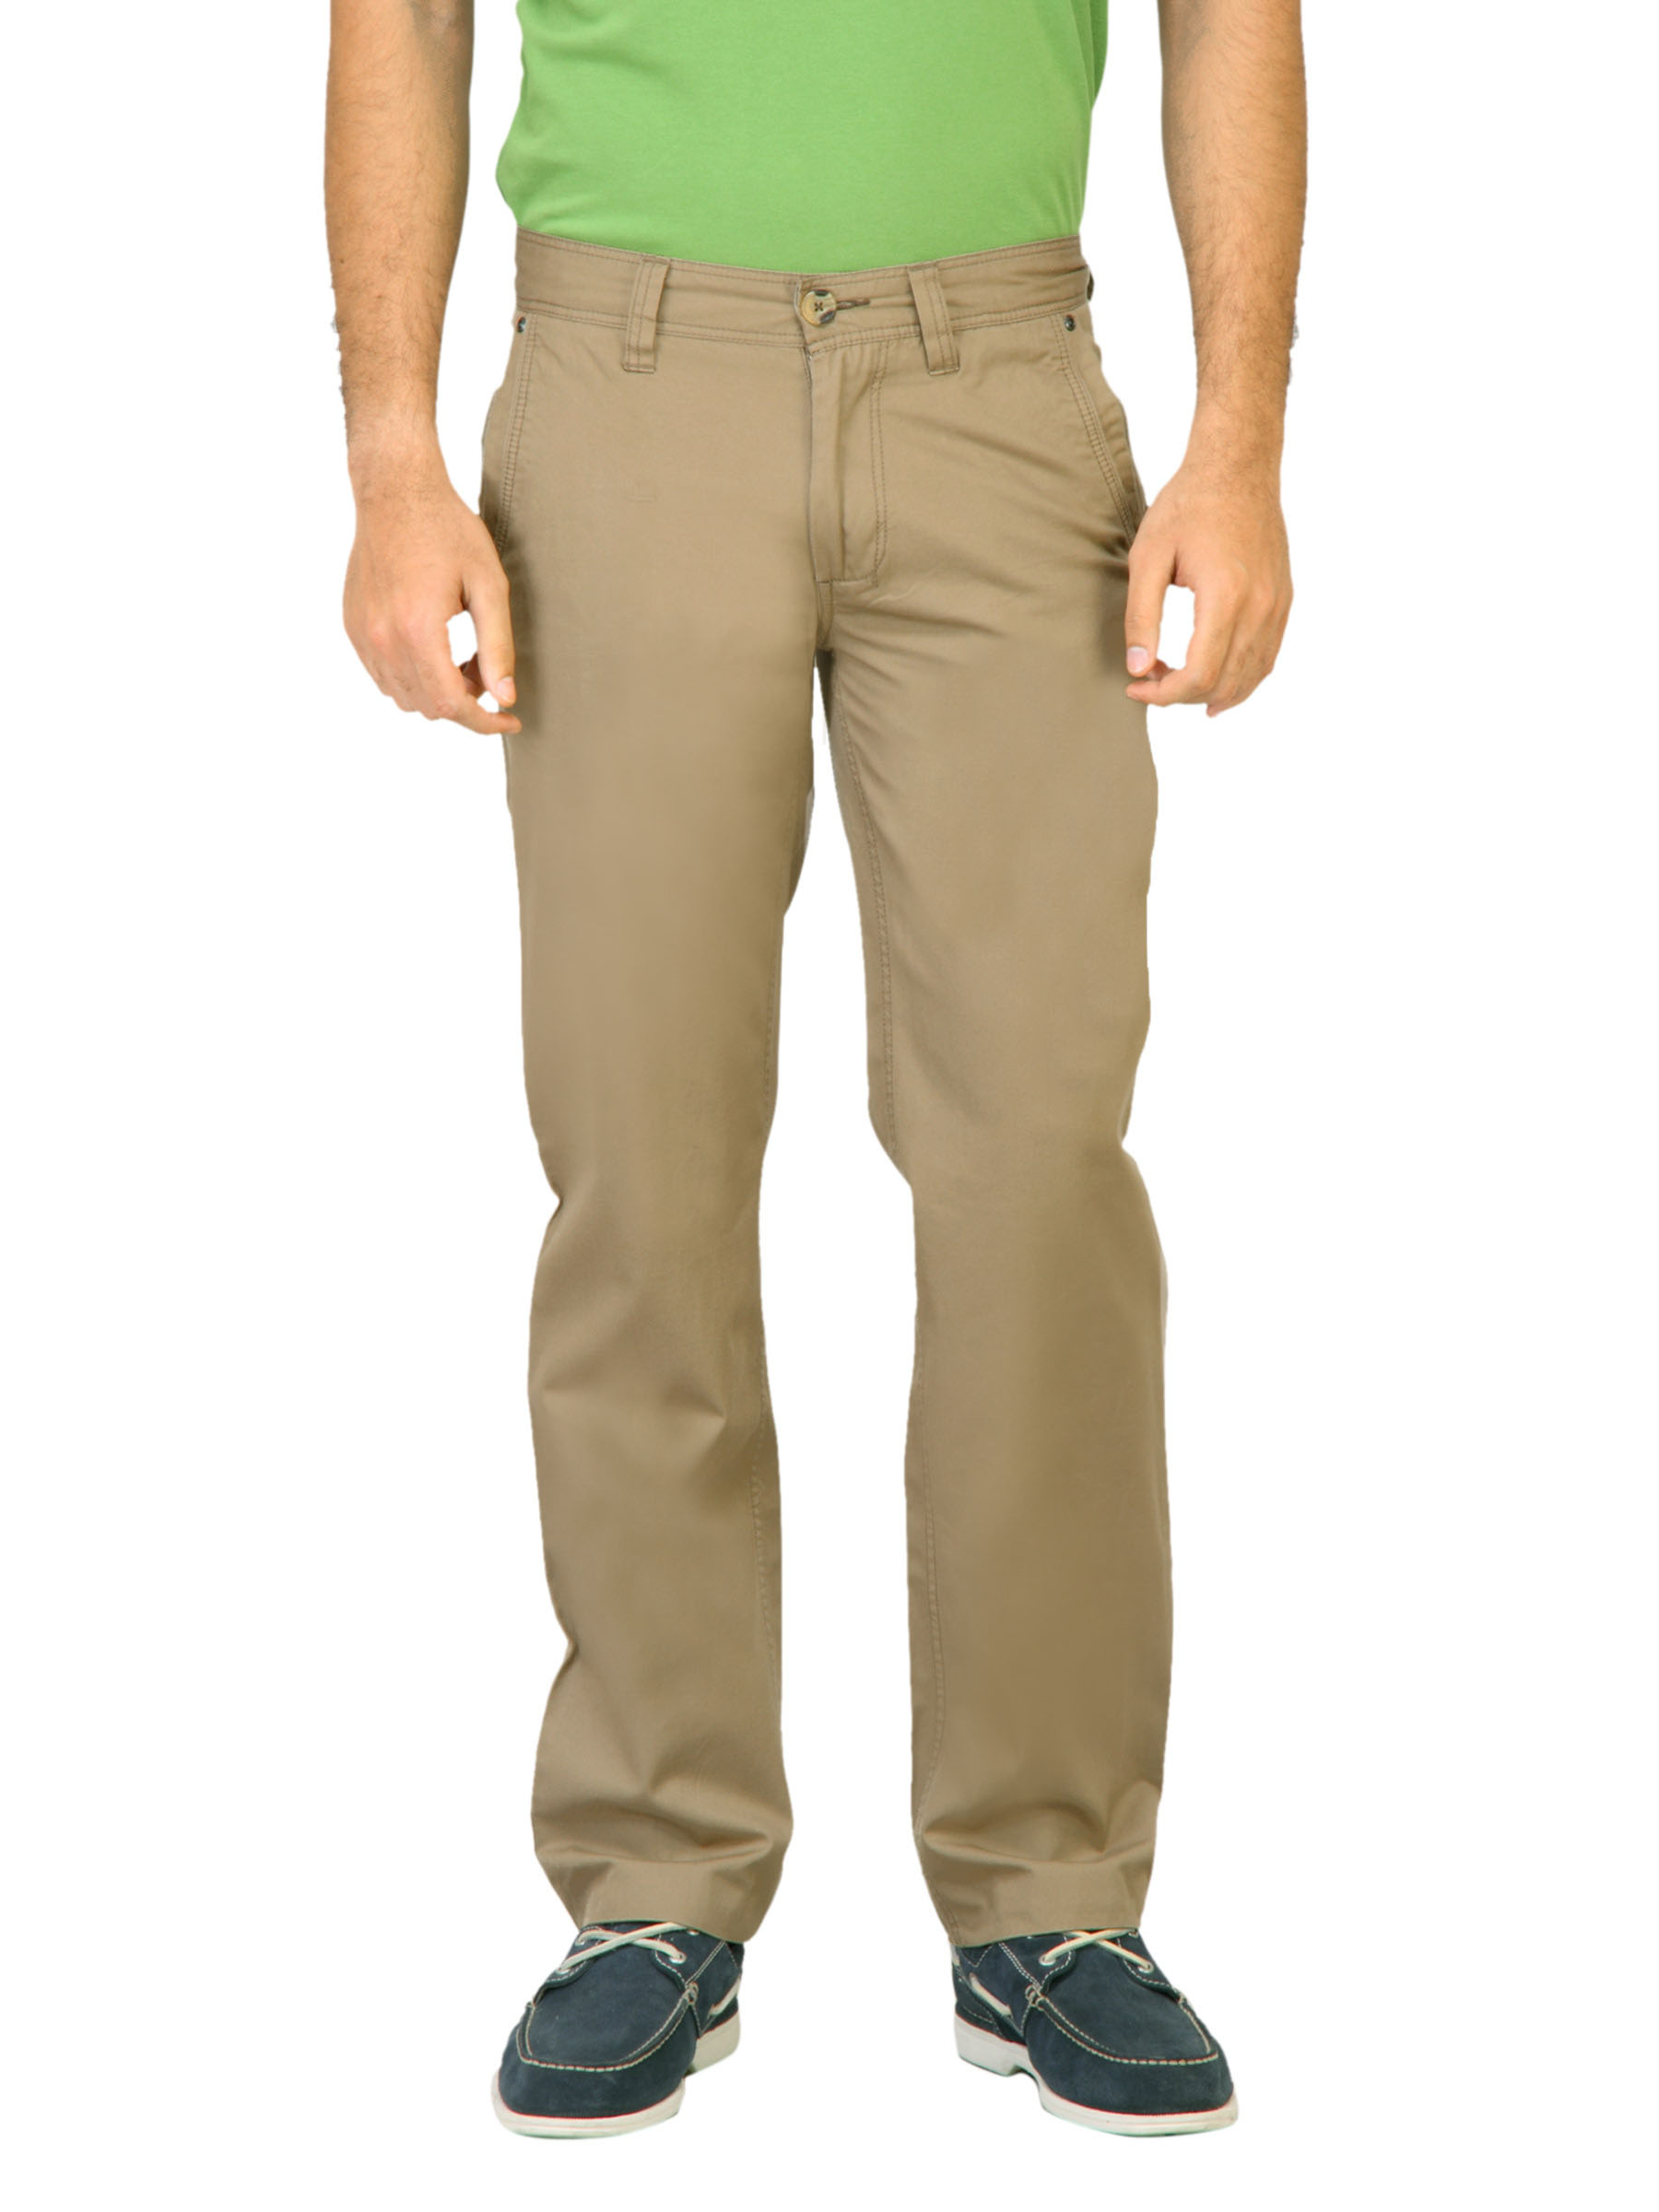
Basics Men Khaki Trousers
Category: Apparel / Bottomwear / Trousers
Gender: Men
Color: Khaki
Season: Fall 2011
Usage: Casual